Victor Jaques

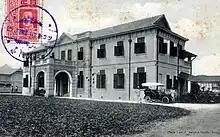
The British Club, pictured in 1912

In the immediate post-war period, Jaques served as political advisor to General Geoffrey Charles Evans, who had entered Thailand as the head of Allied forces to supervise the disarming of the Japanese. Jaques was replaced in this role on 7 October by Hugh R. Bird of the Foreign Office, who had been consul in Chiang Mai in the pre-war years.